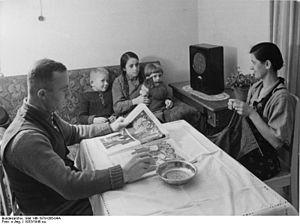
Les évacuations des enfants en Allemagne pendant la Seconde Guerre mondiale sont conçues pour sauver les enfants de l'Allemagne nazie des dangers associés aux bombardements aériens des villes en les déplaçant vers des zones supposées moins exposées. Le terme allemand utilisé pour désigner cette opération est Kinderlandverschickung, abréviation de Verschickung der Kinder auf das Land.